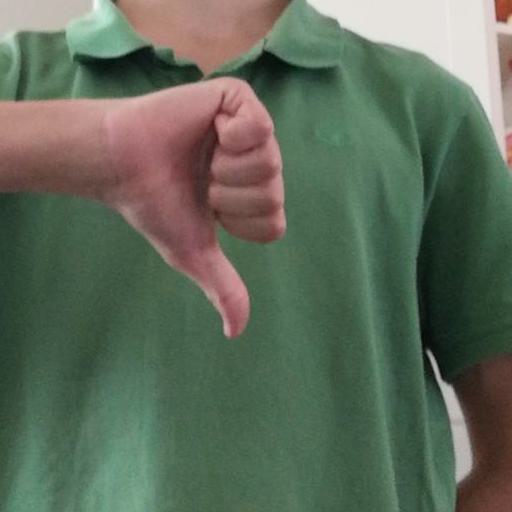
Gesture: dislike